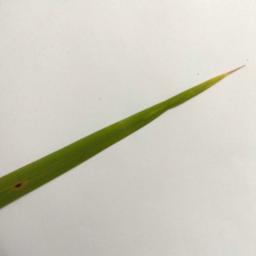
Label: Rice___Brown_Spot